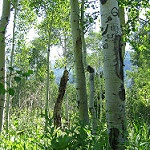
Scene: Outdoor